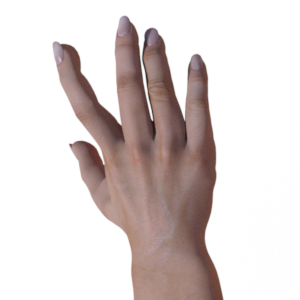
Label: paper